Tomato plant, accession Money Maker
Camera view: vertical (180 deg); turntable rotation: 30 degrees
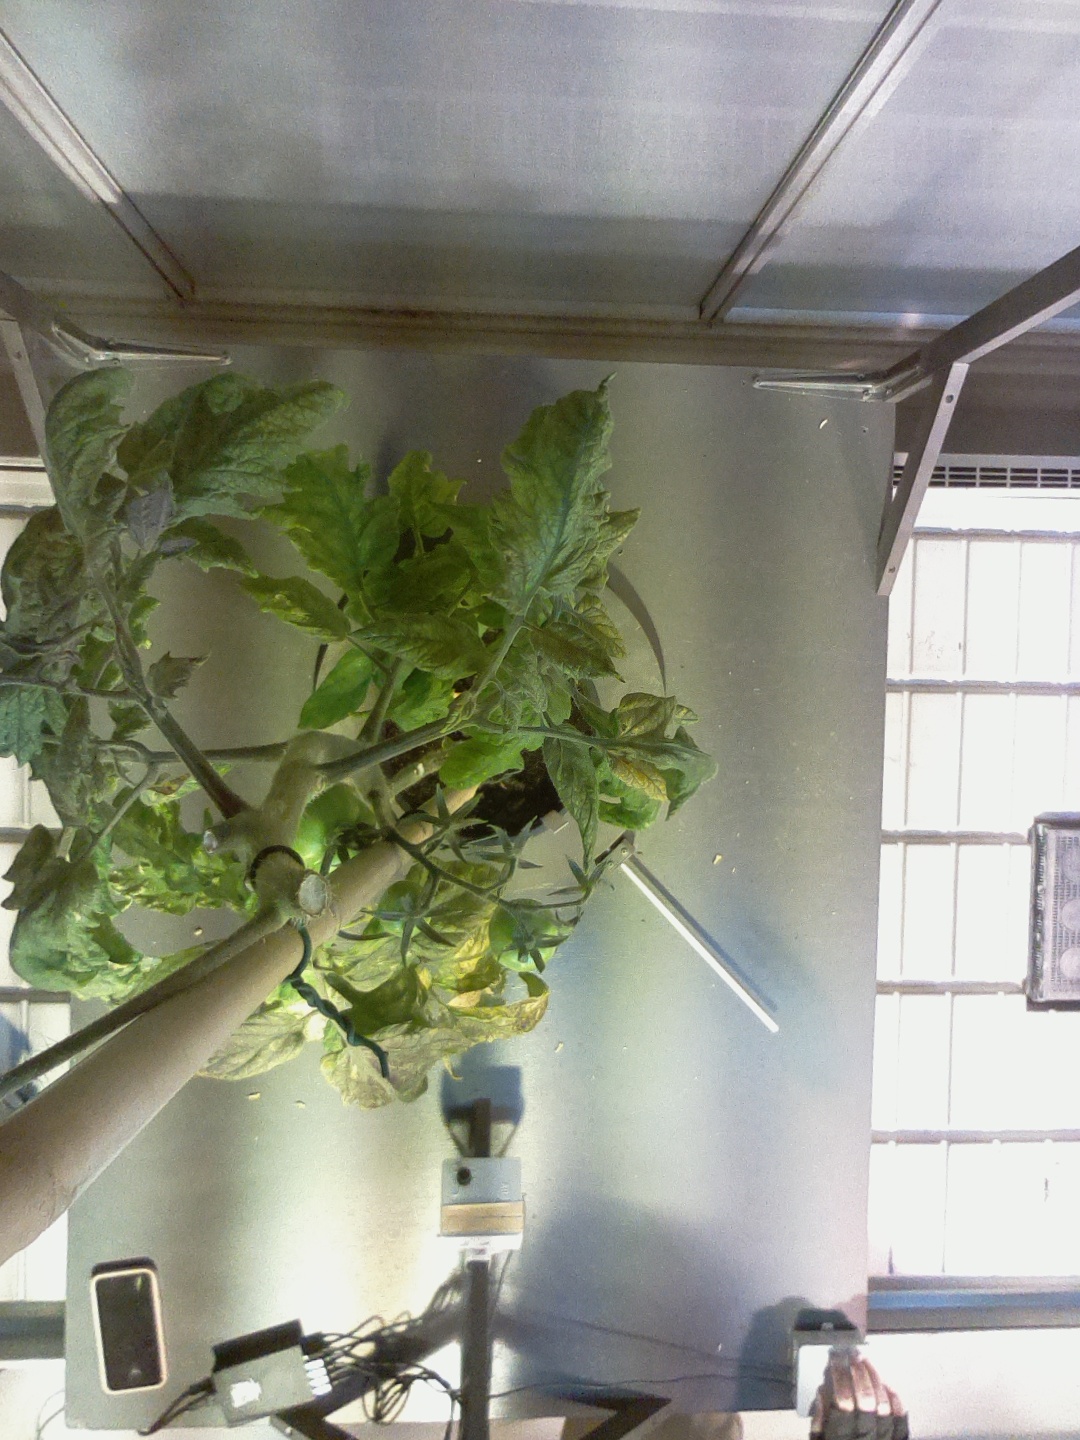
BBCH growth stage 75: 50%-60% of final fruit size